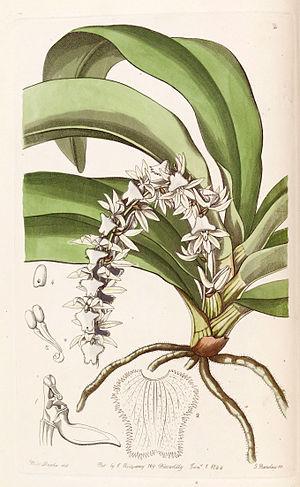
Diaphananthe pellucida est une espèce de plantes de la famille des Orchidées et du genre Diaphananthe, présente dans de nombreux pays d'Afrique tropicale.
Diaphananthe est un genre de plantes de la famille des Orchidées.